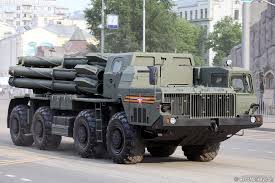
Label: Tornado